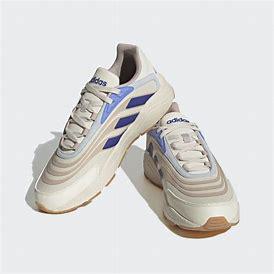
Brand: Adidas
Model: Crazychaos